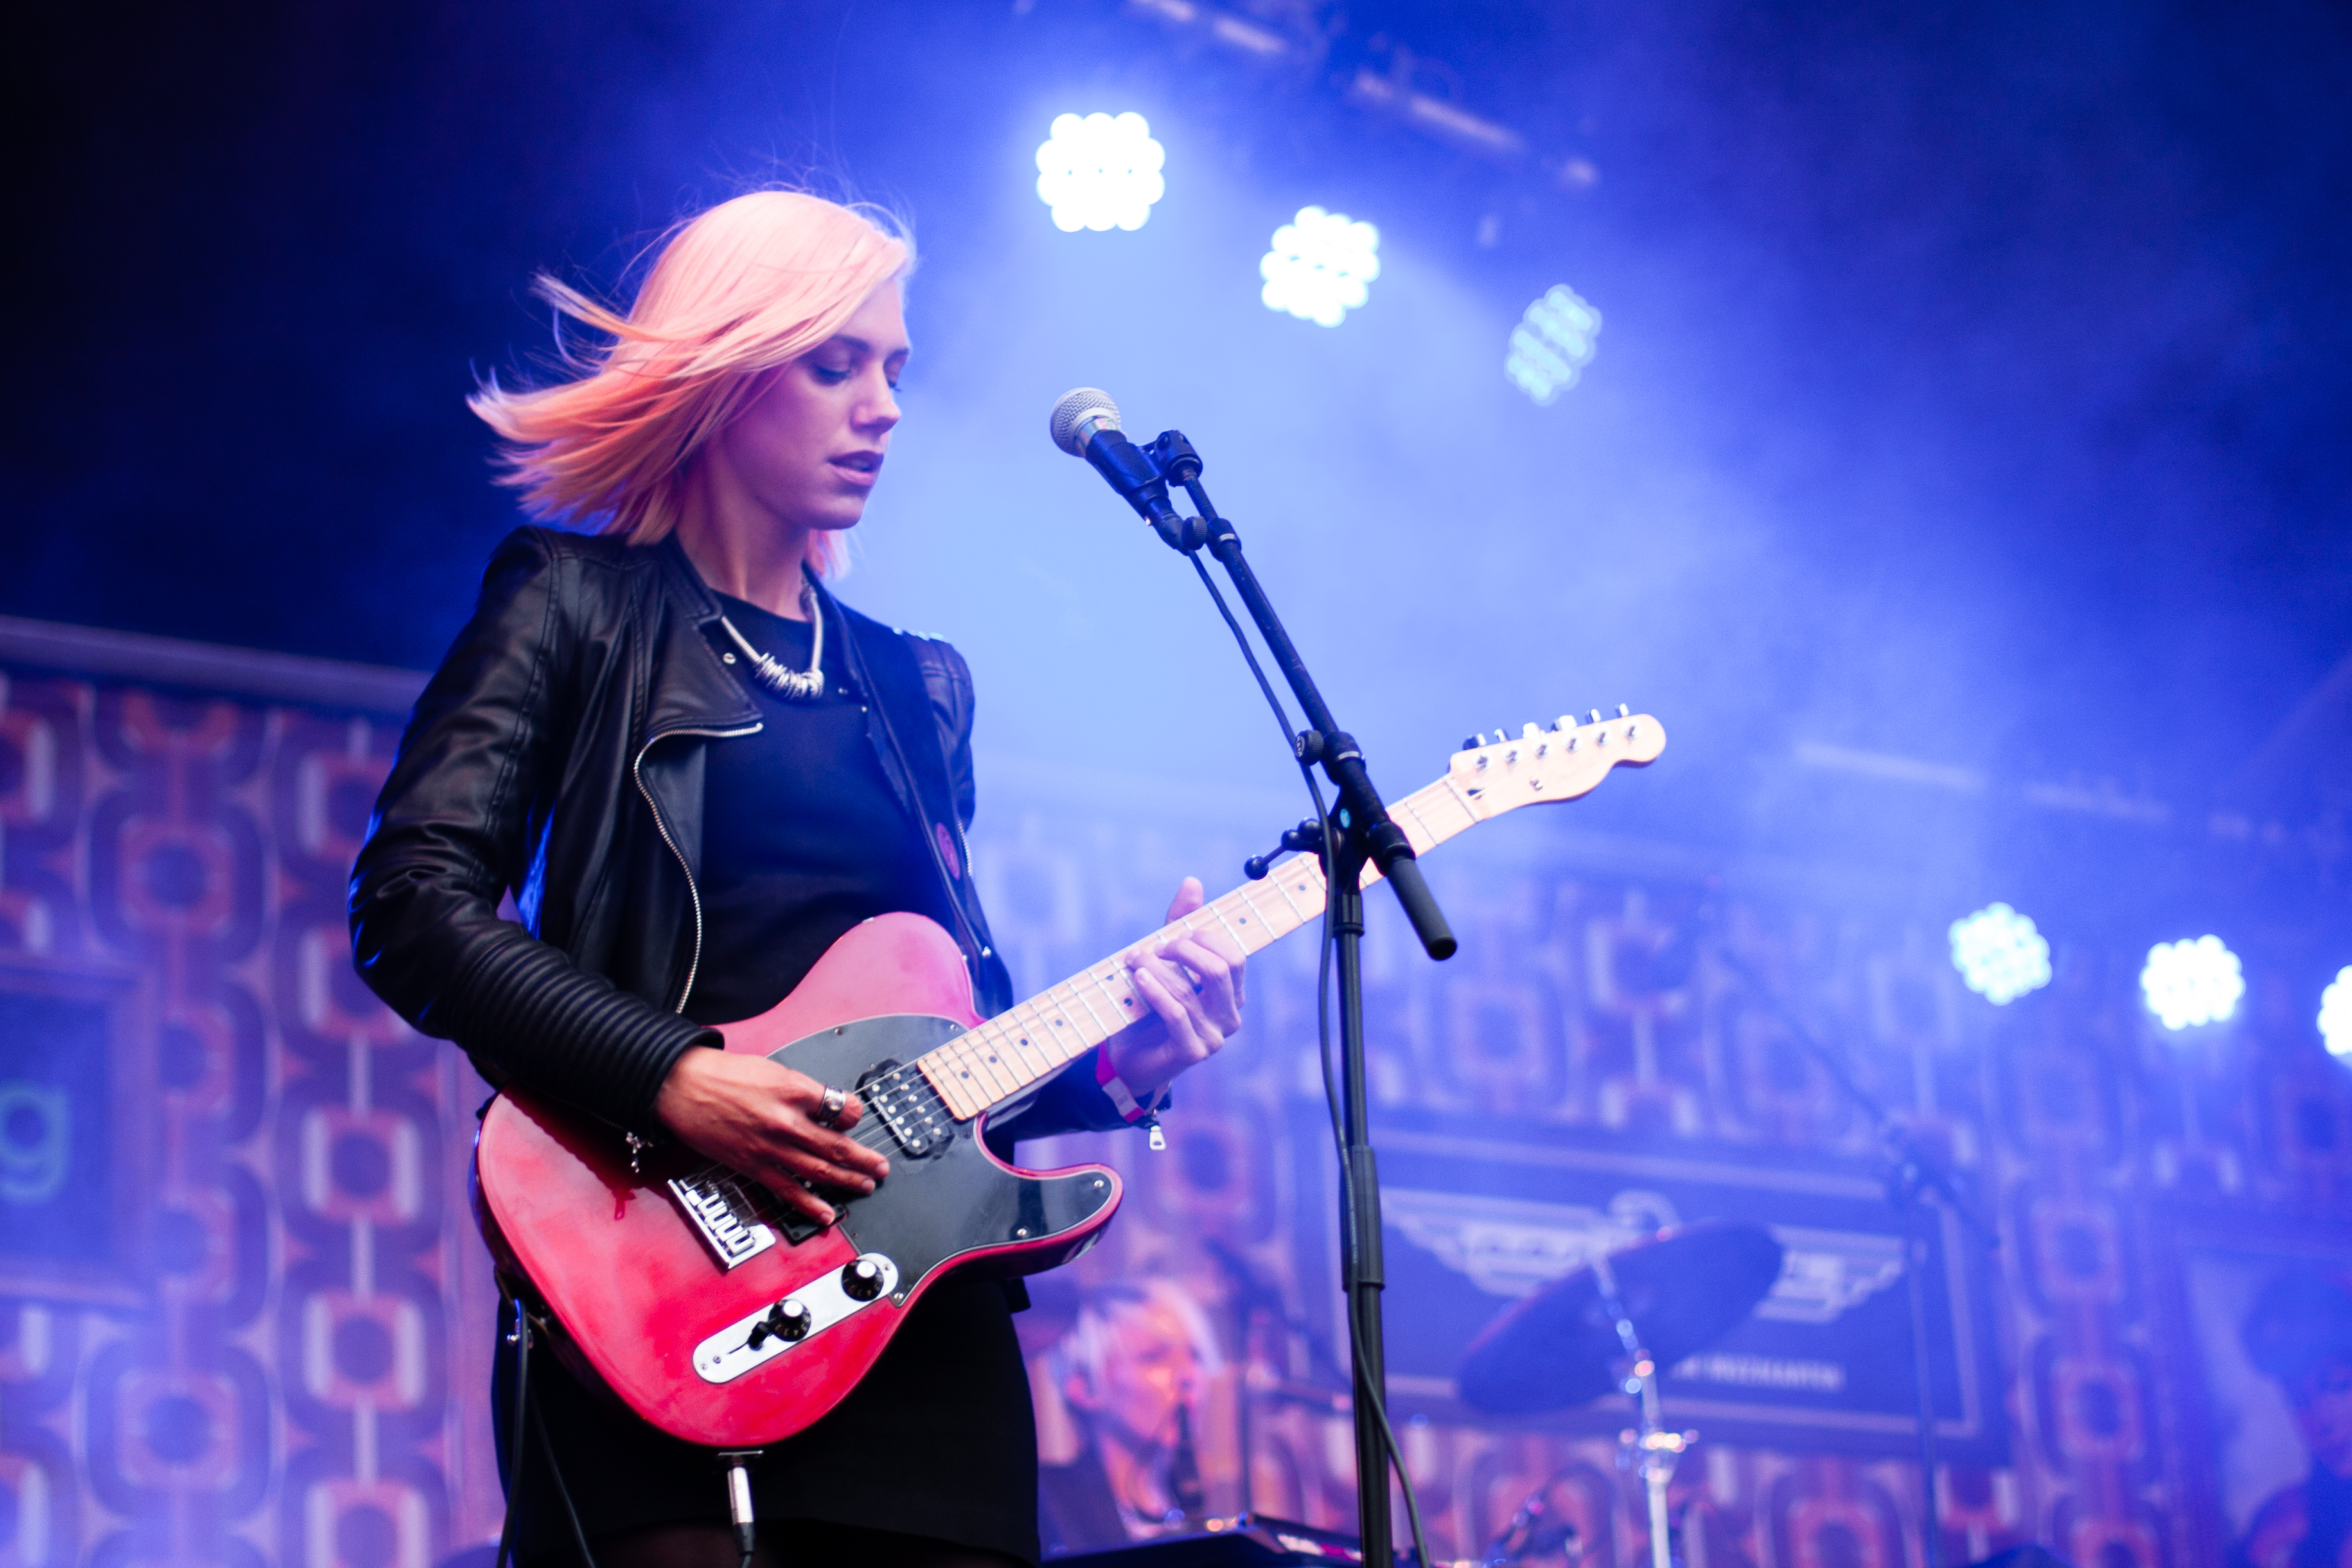
rock, music, city, concert, band, live, canon, musician, life, south, 2016, holland, festival, eos, den, nederland, hague, haag, zuid, binnenhof, 40d, luminize, lifeilive, stage, performance, bassist, singing, event, guitarist, entertainment, performing arts, singer songwriter, rock concert